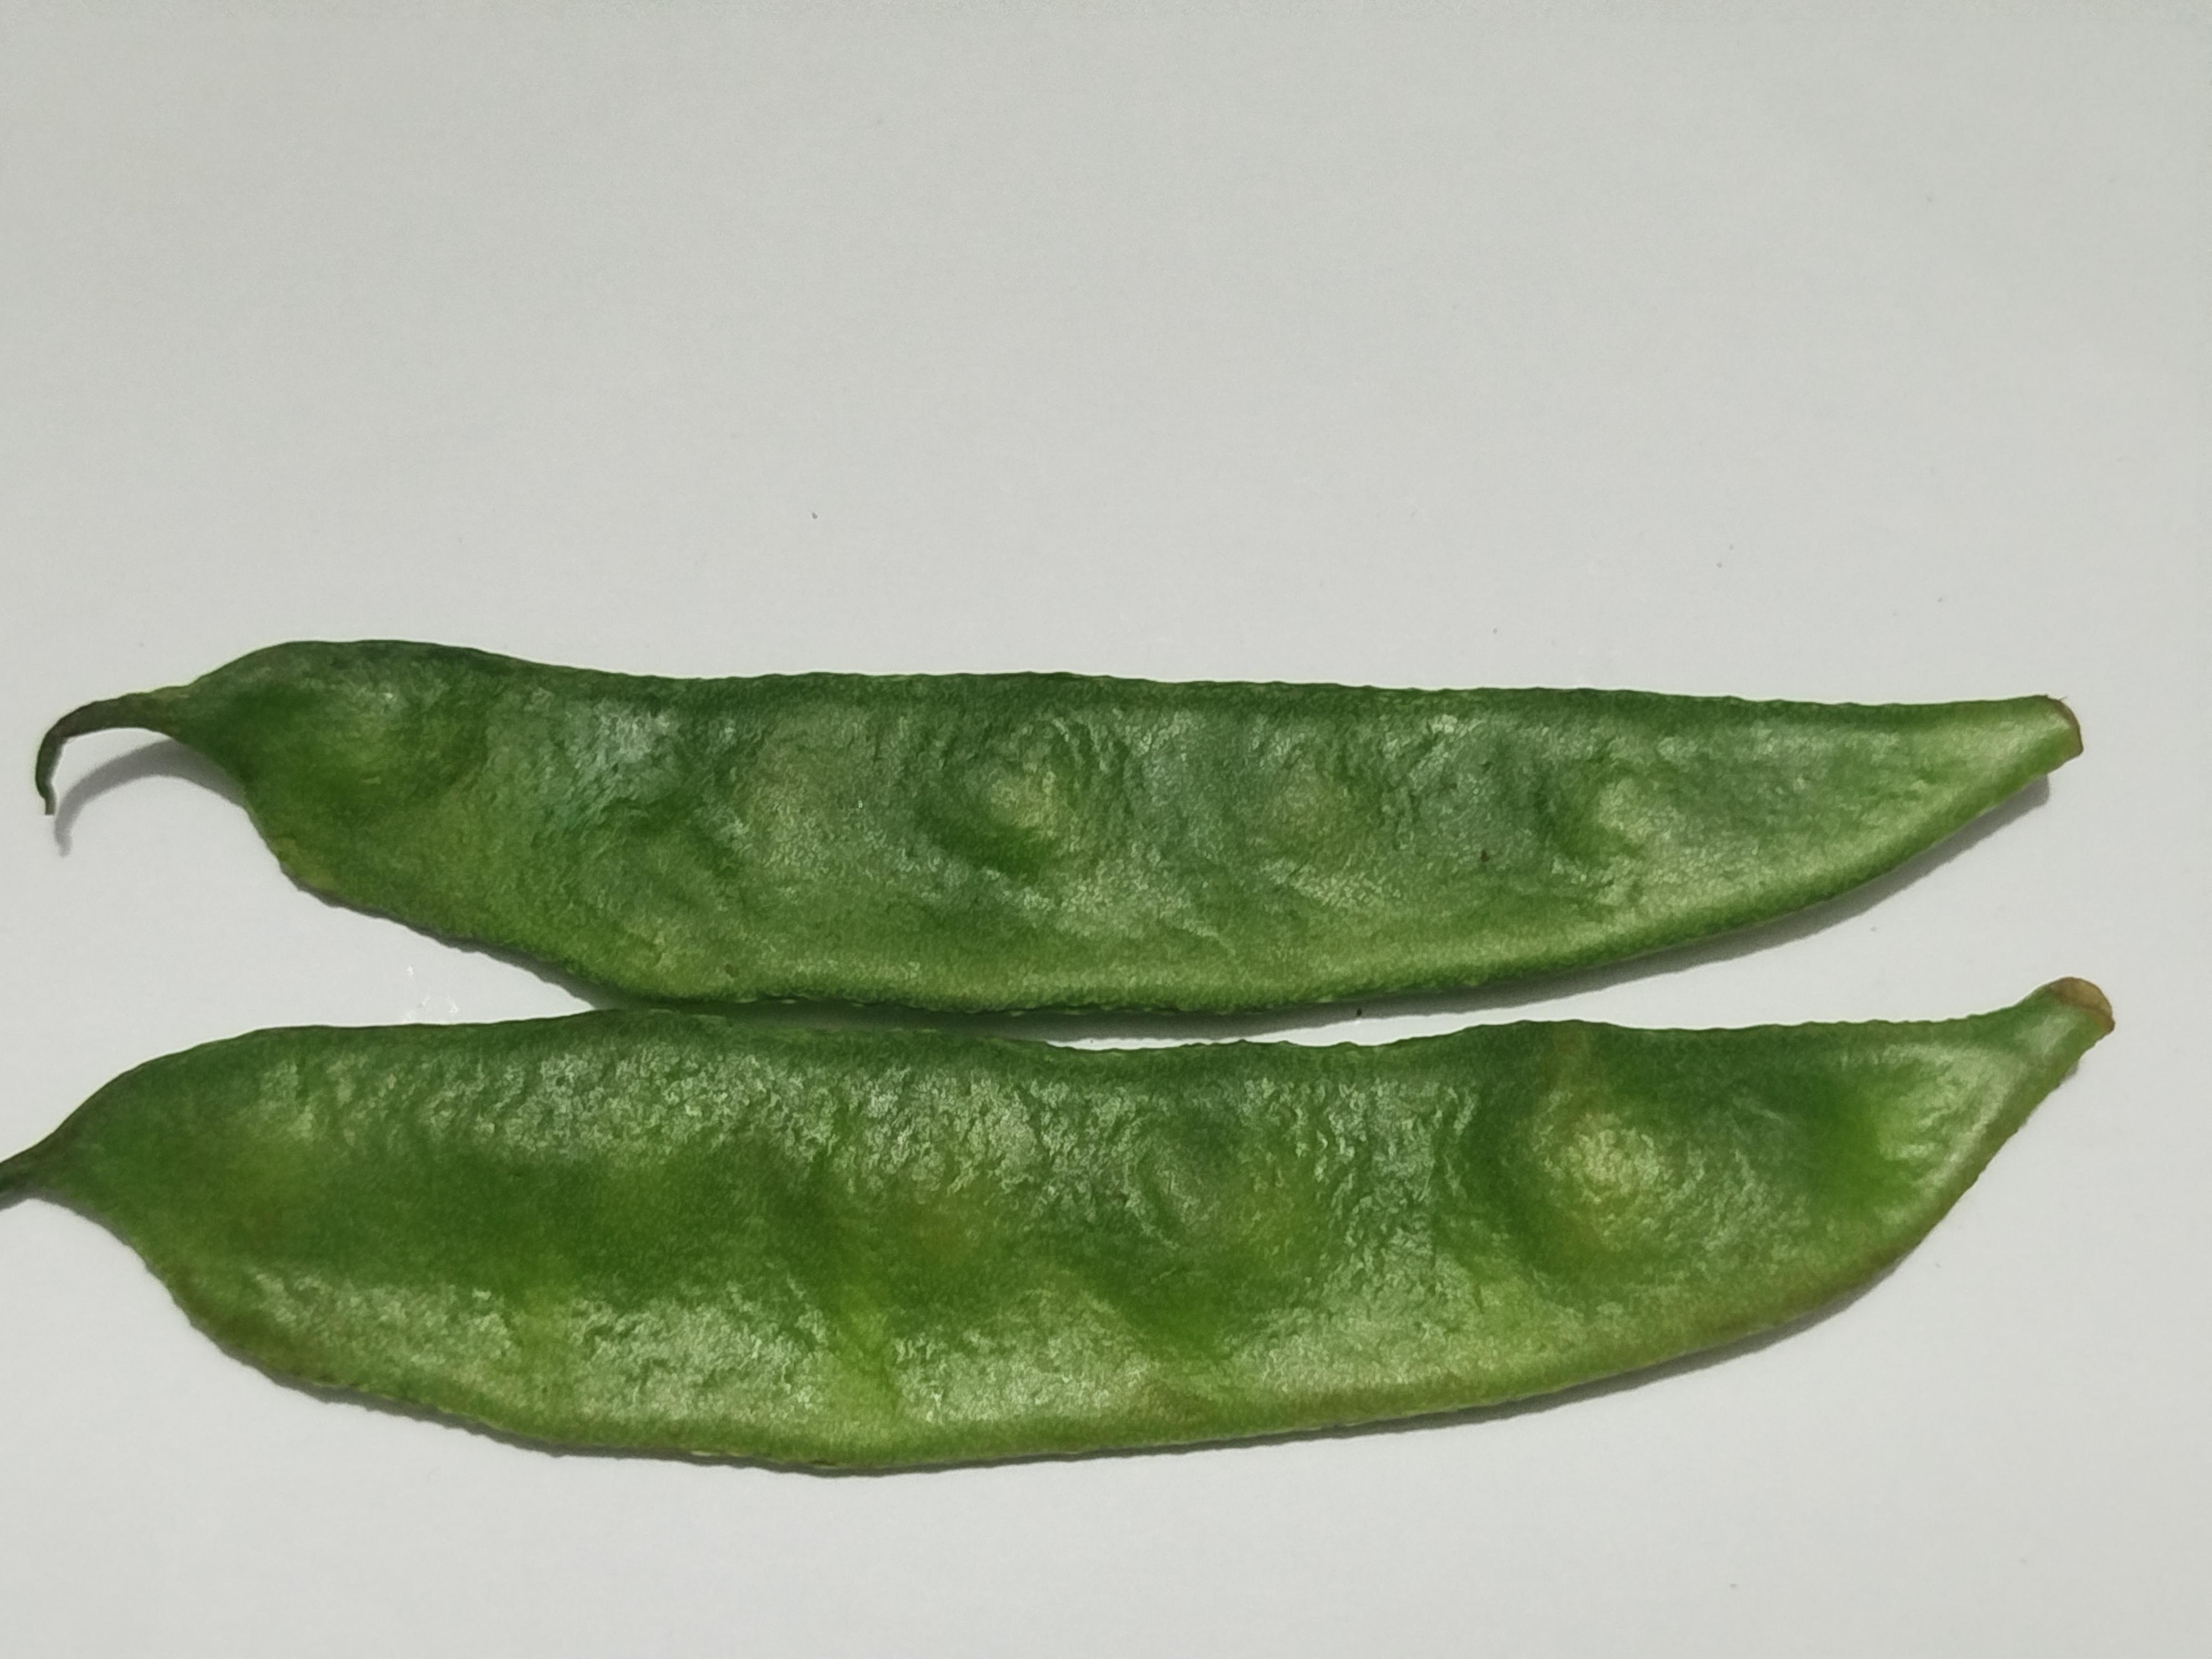
Label: Bean